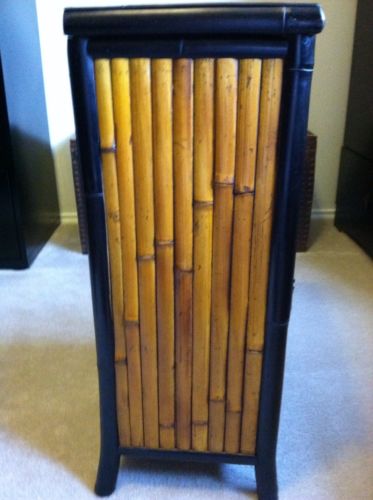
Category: cabinet